For You Blue

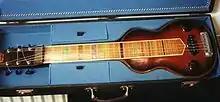
A lap steel guitar. The song features Lennon soloing on a Höfner Hawaiian Standard lap steel.

As a condition of Harrison's return to the group, the Beatles abandoned the idea of a concert and relocated to their Apple Studio in central London, on 22 January, to record an album of some of the songs rehearsed at Twickenham. Until Lindsay-Hogg chose to include footage relating to "I Me Mine" in the documentary, necessitating a formal recording of that song in January 1970, "For You Blue" was the only Harrison composition recorded for the album. Music critic John Harris remarks on the surprising decision to include "For You Blue", in light of the more substantial compositions that Harrison had presented. Like Harris, author Elliot Huntley considers that Harrison deliberately refrained from pushing for the inclusion of his best material, believing that his bandmates would not do justice to songs such as "All Things Must Pass", "Let It Down" and the similarly overlooked "Isn't It a Pity" and "Something".